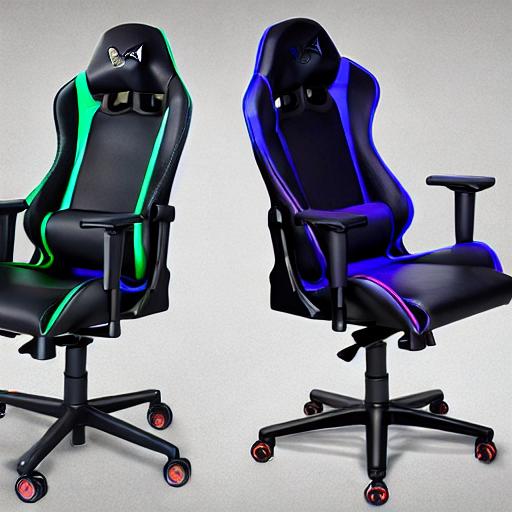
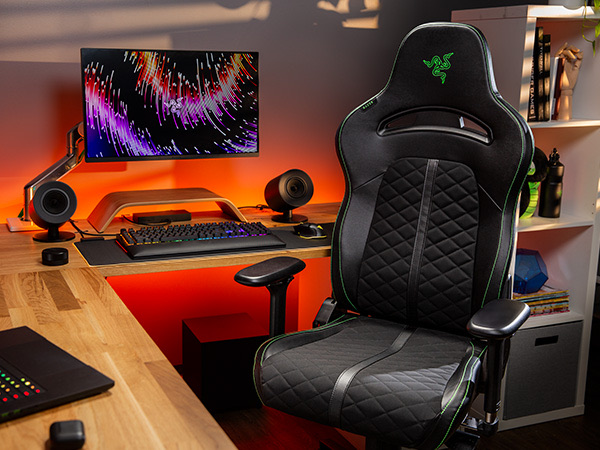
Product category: items_chair
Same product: no